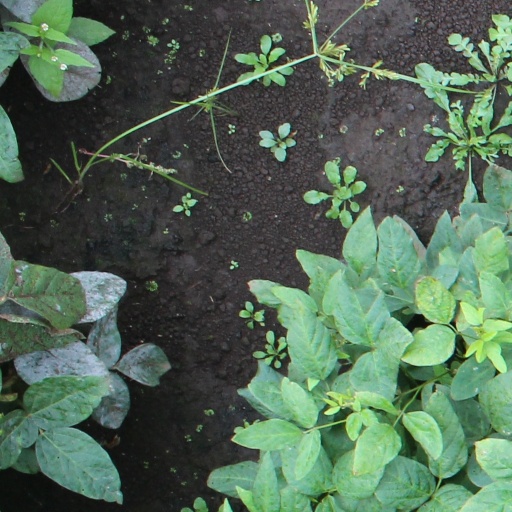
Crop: soybean